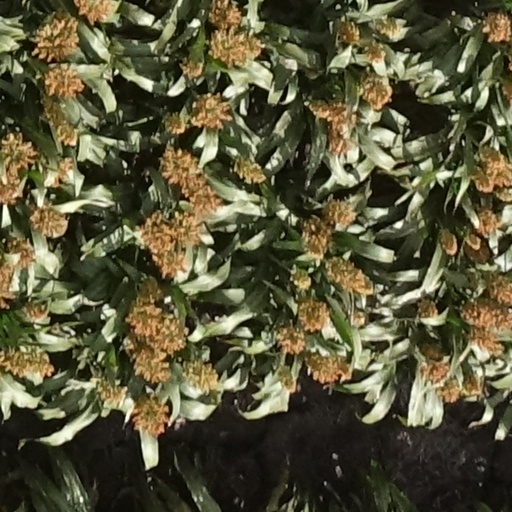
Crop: sorghum